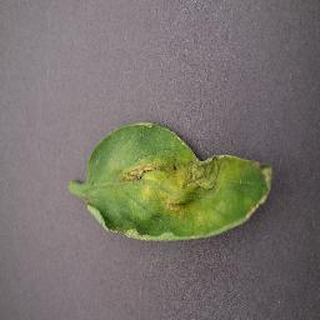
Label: tomato_late_blight